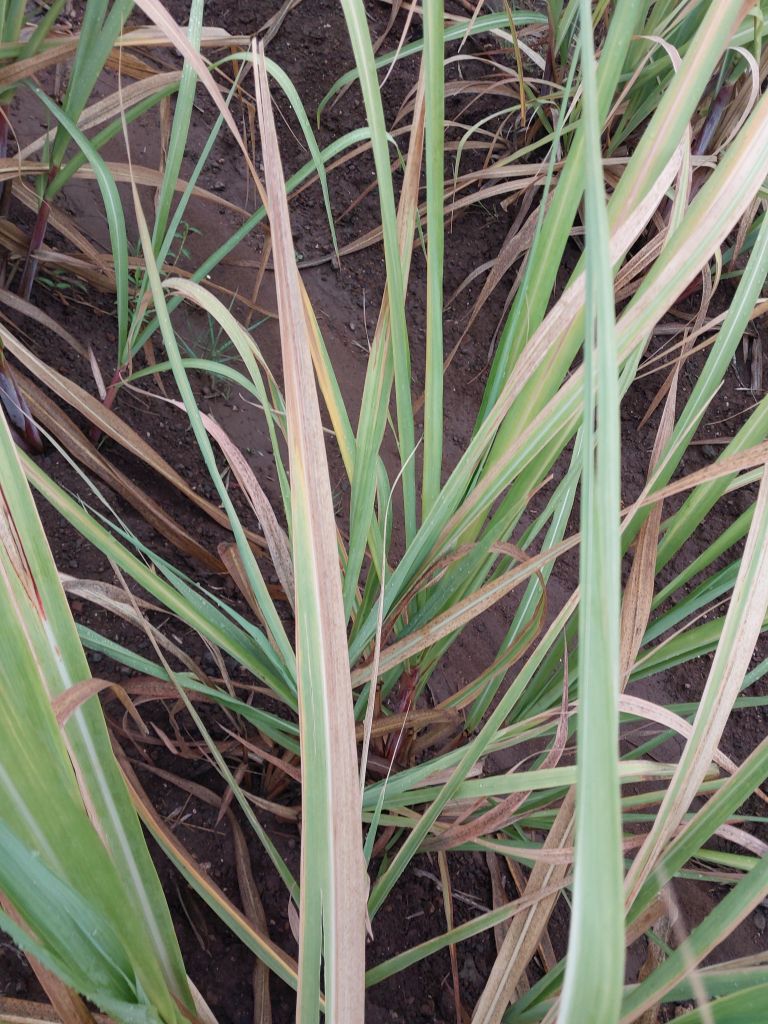
Label: Banded Chlorosis